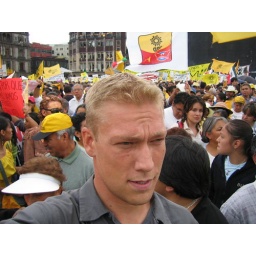
Shameless self photo taking :) Hey I`m the only white person here. Many people were saying, tell people in the US!